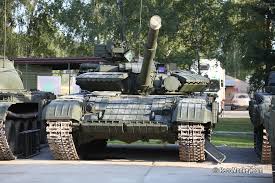
Label: T-64